The Return of the Vampire

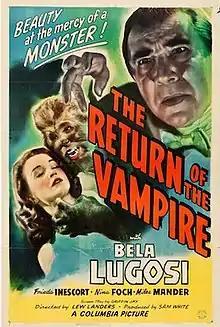
Theatrical release poster

The Return of the Vampire is a 1943 American horror film directed by Lew Landers and starring Bela Lugosi, Frieda Inescort, Nina Foch, Miles Mander, Roland Varno, and Matt Willis. Its plot follows a vampire named Armand Tesla, who has two encounters with Englishwoman Lady Jane Ainsley, the first taking place during World War I, and the second during World War II.